Richmond, Tasmania

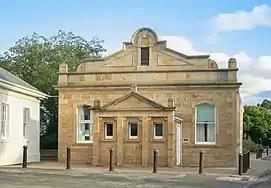

The Grass Tree Hill Road and Governor Arthur's Road leading into Richmond was built from 1833 to 1838 by groups of convicts known as ‘Chain Gangs’. These prisoners were sentenced to day labouring near the town and were employed in construction within the localised area. They frequently experienced shortages of food and clothing, which lead many of the men to steal from each other as well as from neighbouring houses. Prisoners also lay kangaroo traps as a means of supplementing rations. Anyone that was found to be stealing or was caught laying traps was severely punished. In 1834 and 1835, there were a number of resistance efforts in response to the shortages. Some men refused to attend church, refused to labour and there was even a rebellion led by five prisoners who wielded their picks against authorities. Many of the Georgian style buildings which are present in the township today were constructed by these convict gangs, including the Bridge, the Court House and the Gaol.